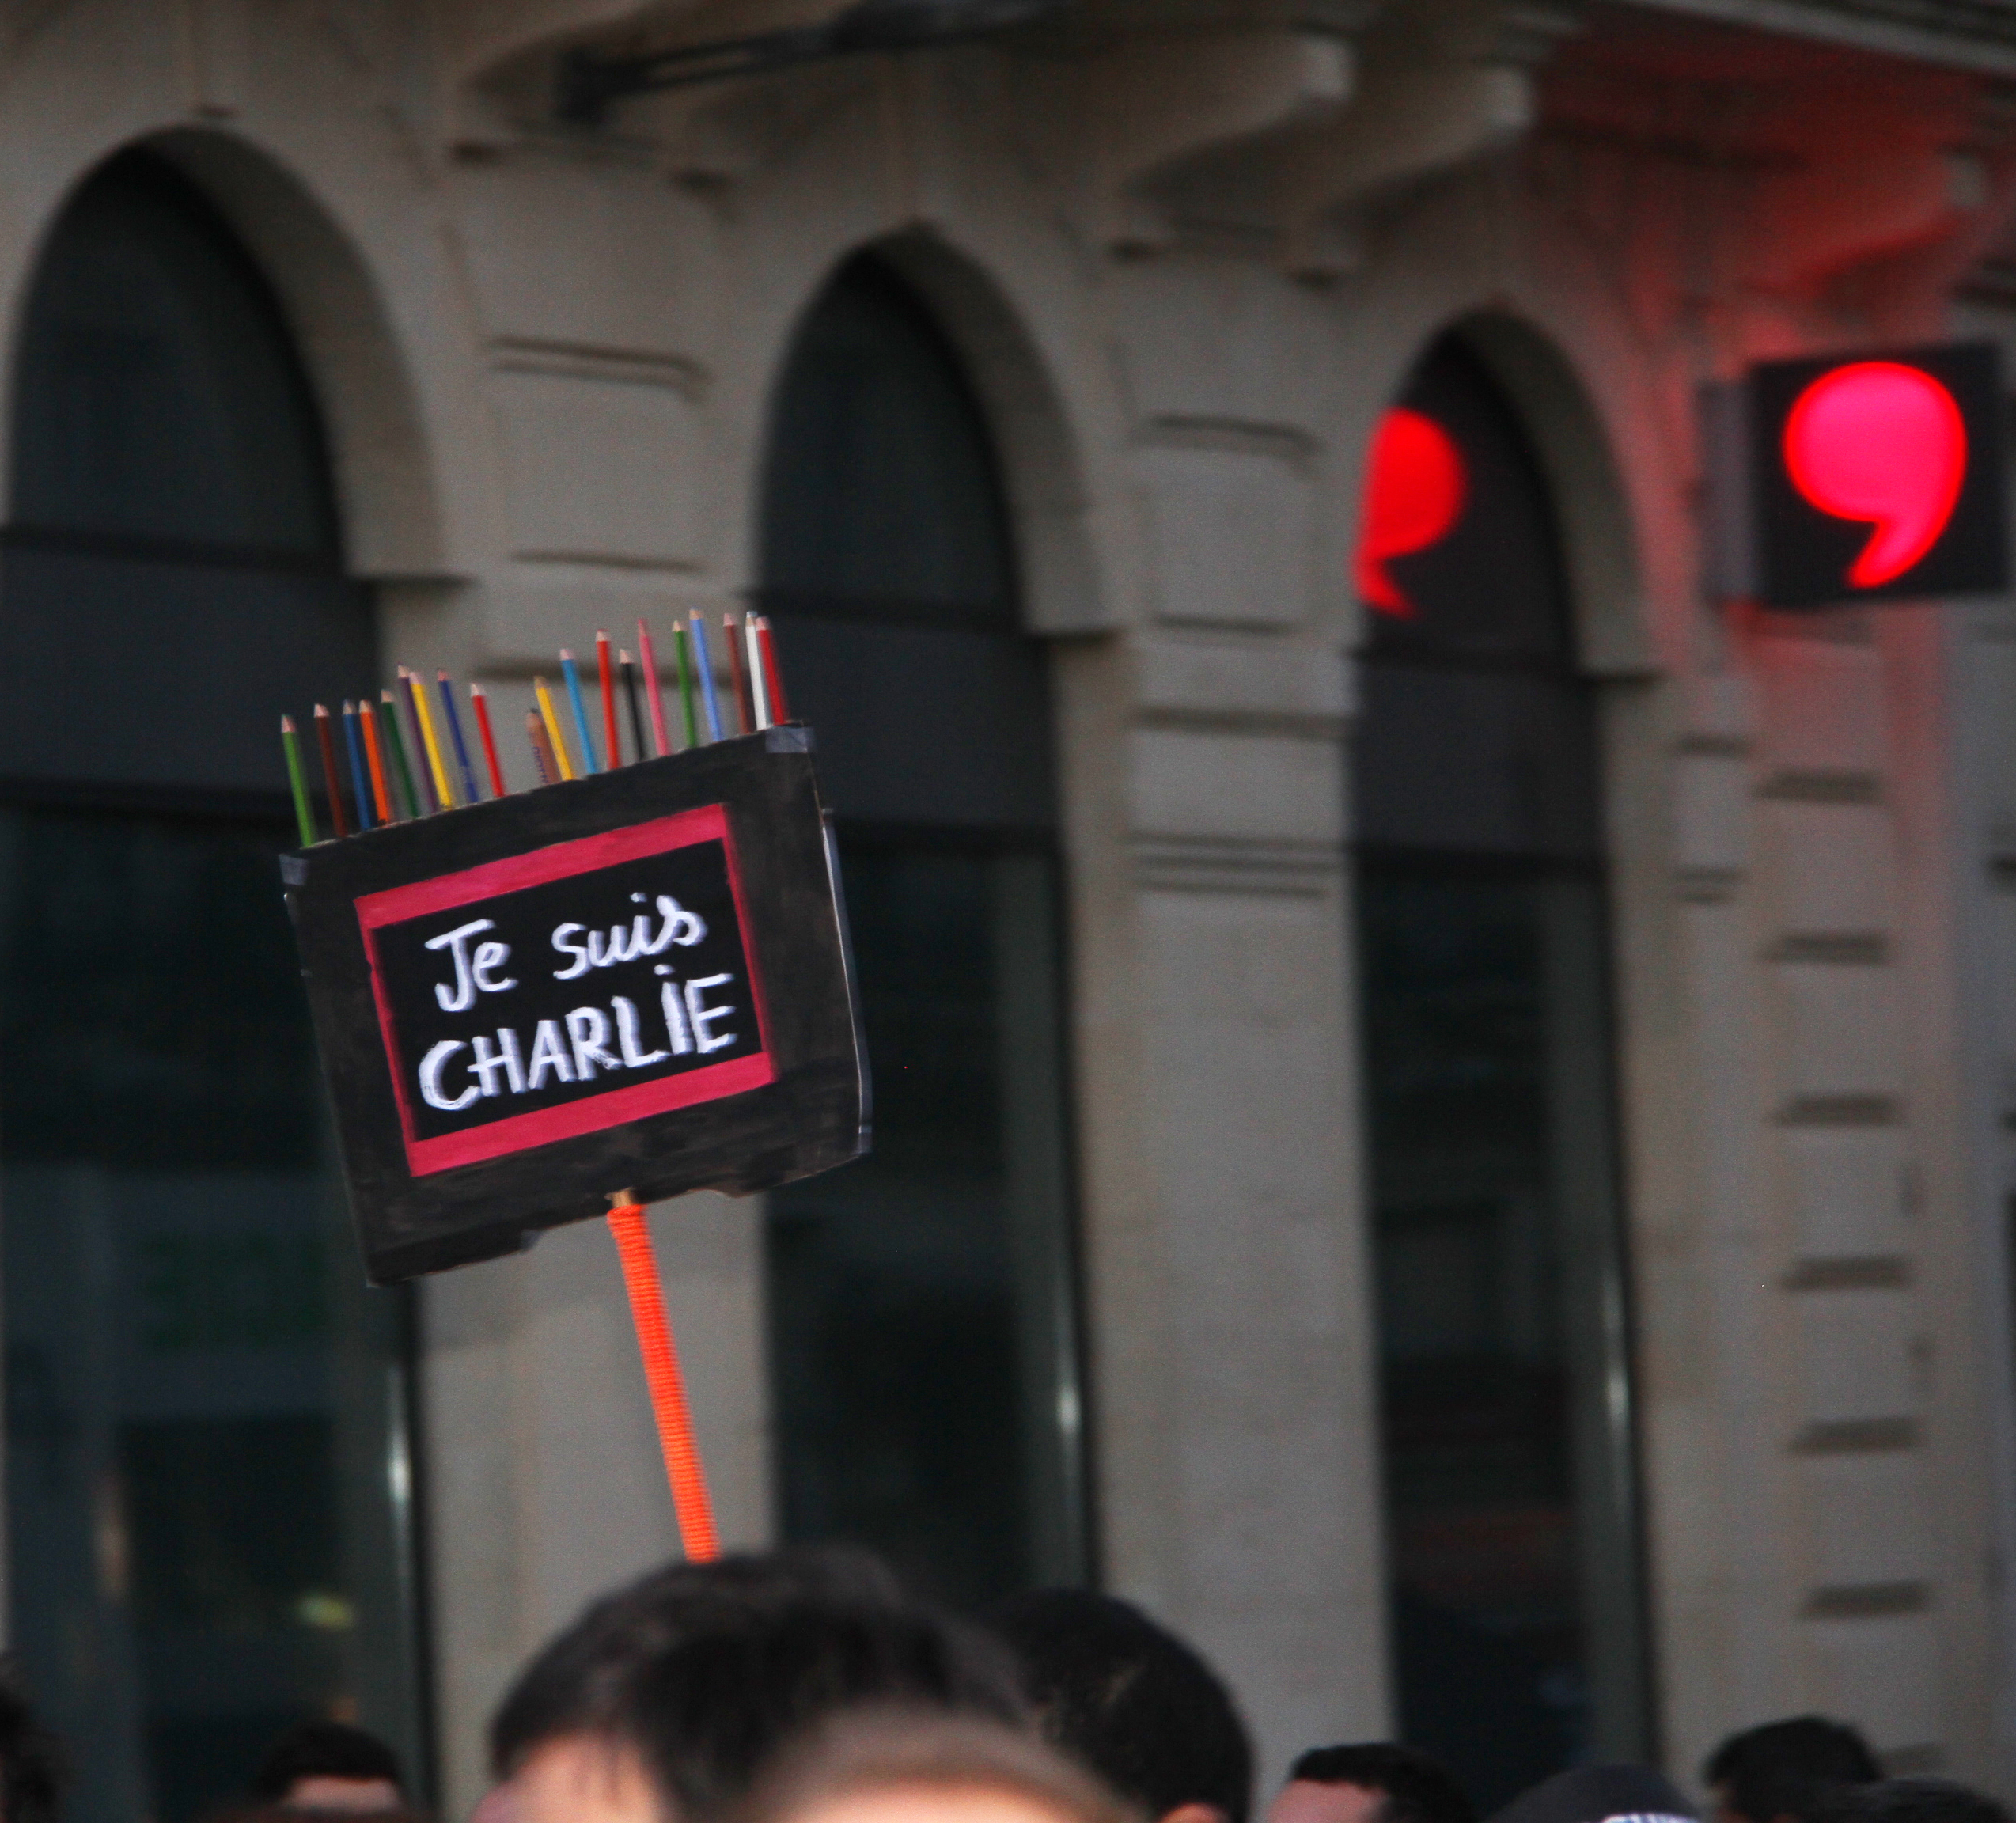
france, europe, red, signage, lighting, public transport, midi, montpellier, languedocroussillon, hrault, libert, dfil, presse, charlie, peyrou, garesaintroch